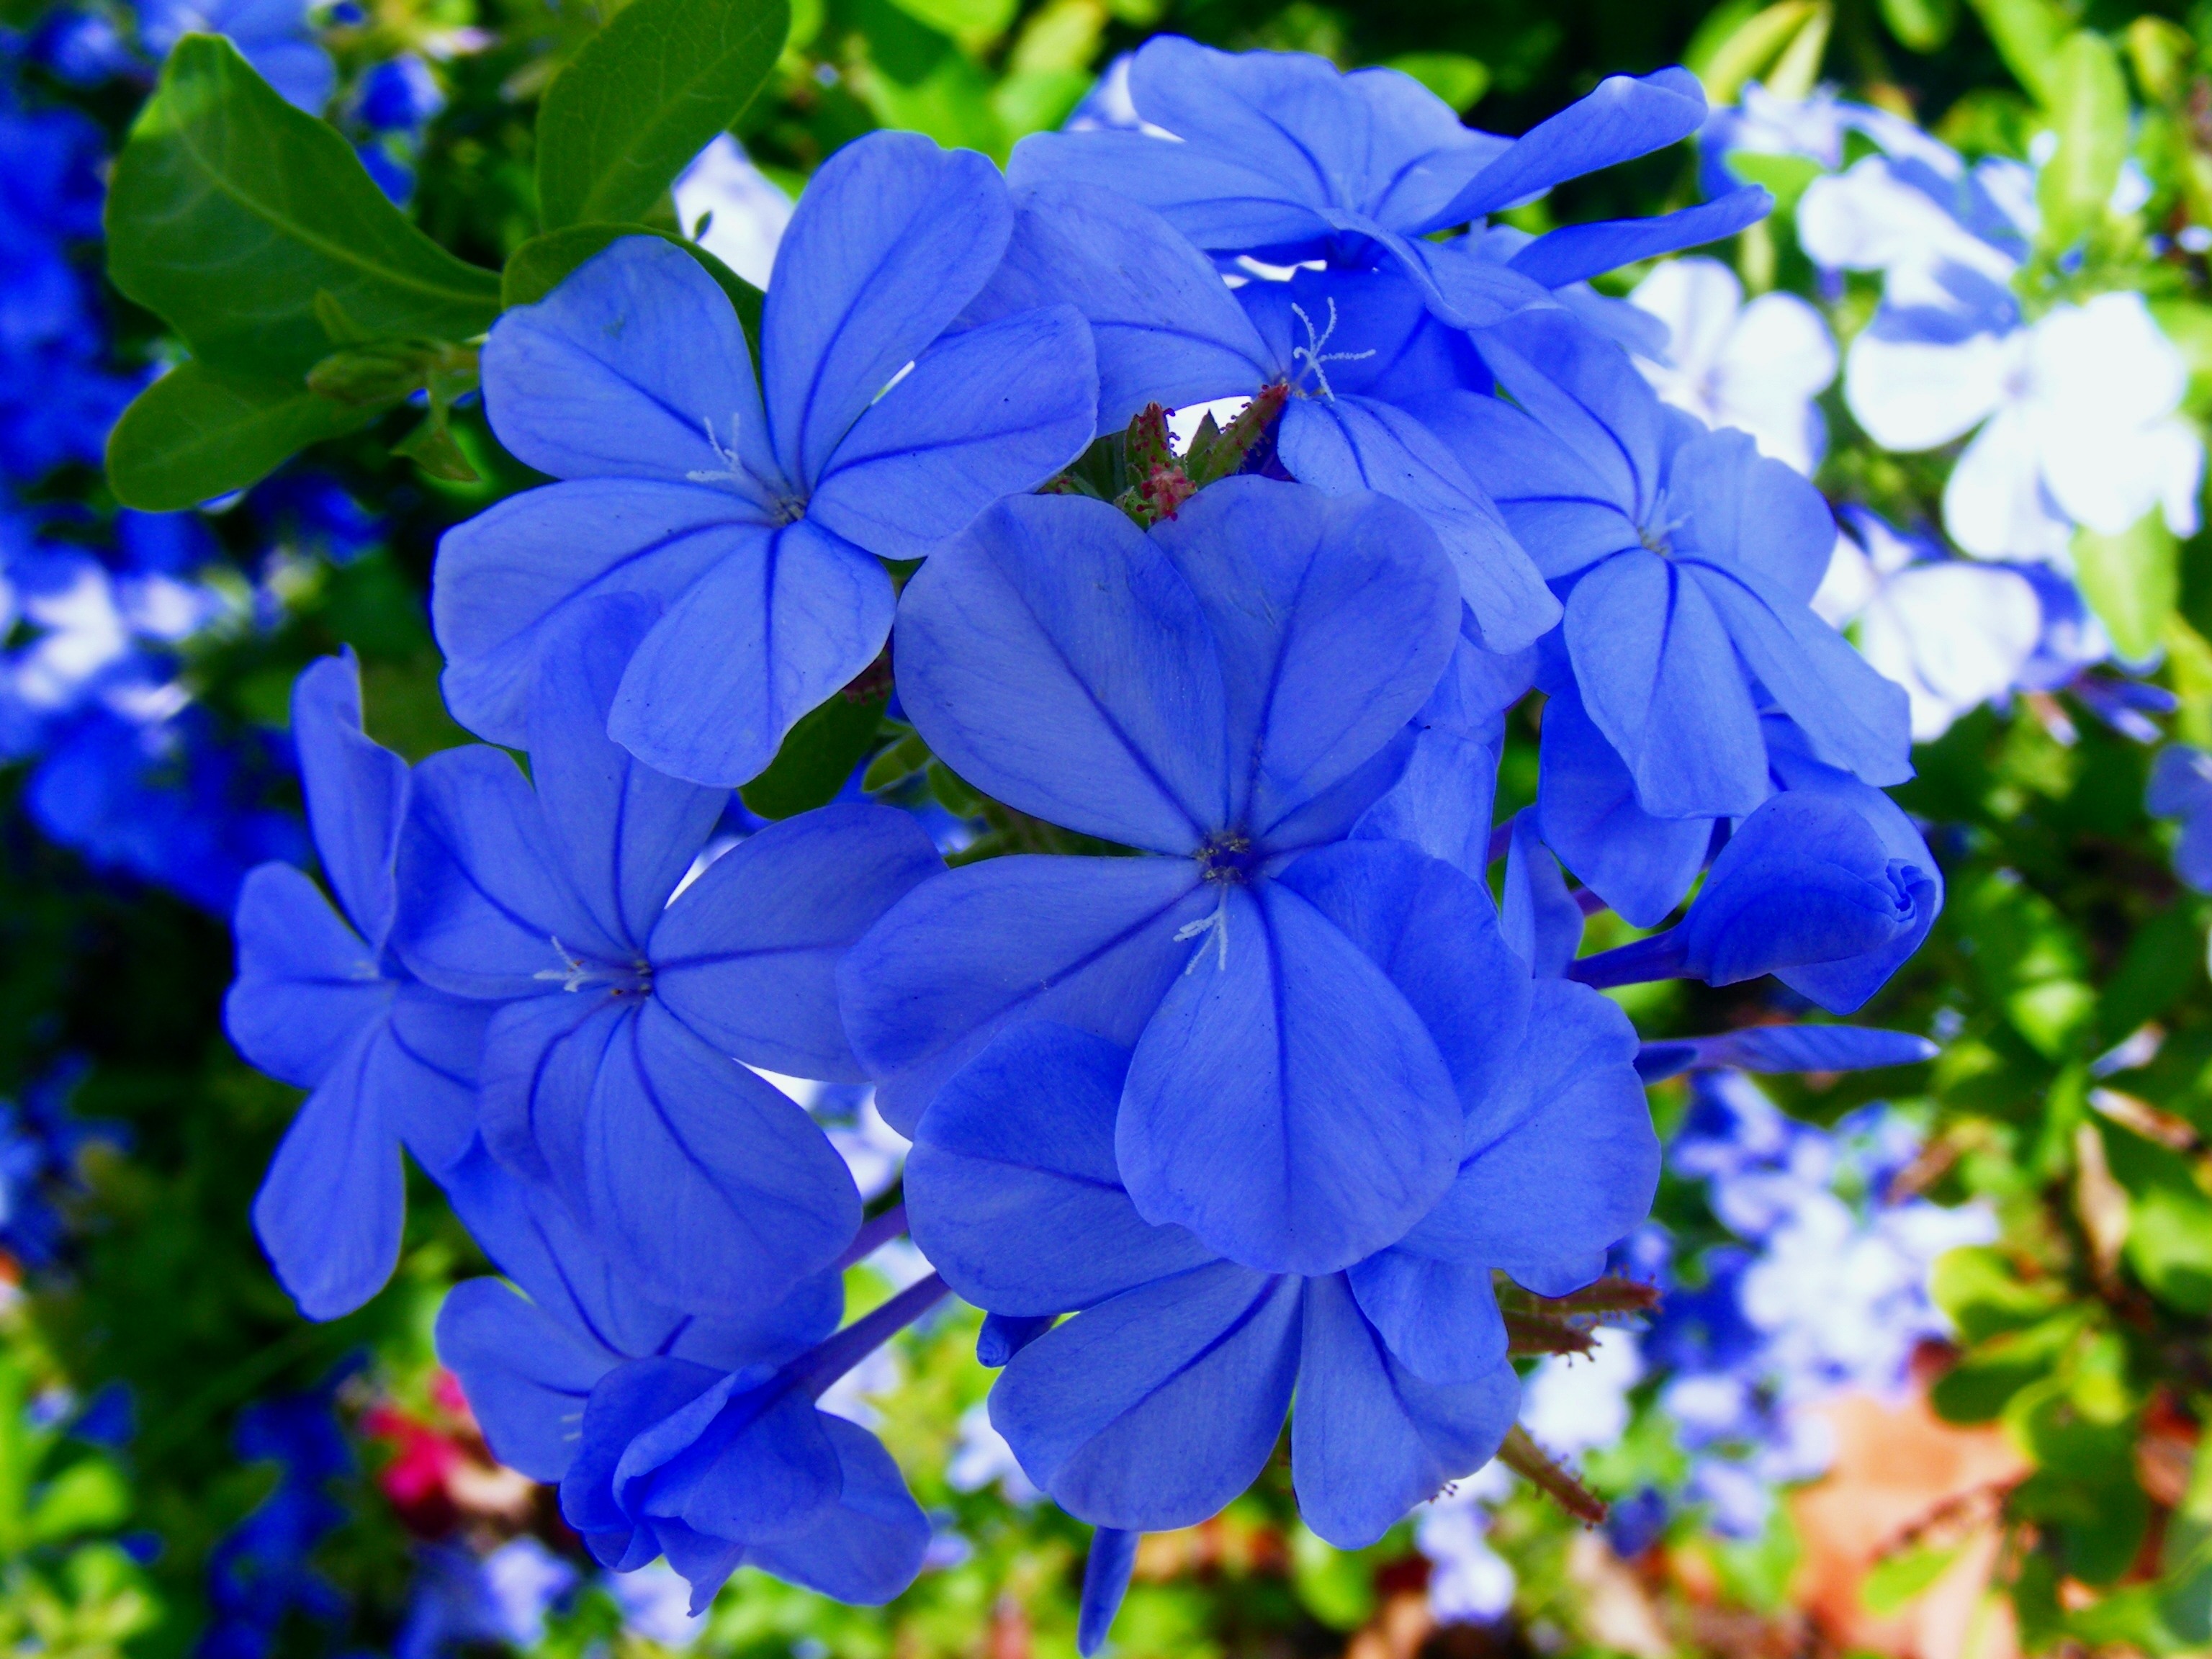
nature, blossom, plant, leaf, flower, petal, green, lush, fresh, botany, blue, flora, life, wildflower, leaves, vitality, flowering plant, bellflower family, annual plant, land plant, fort myers